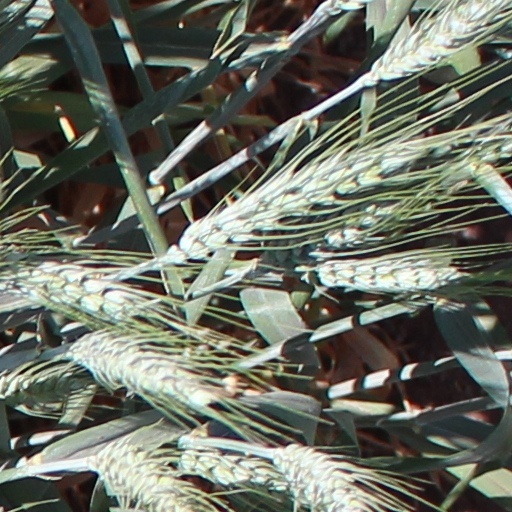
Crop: wheat